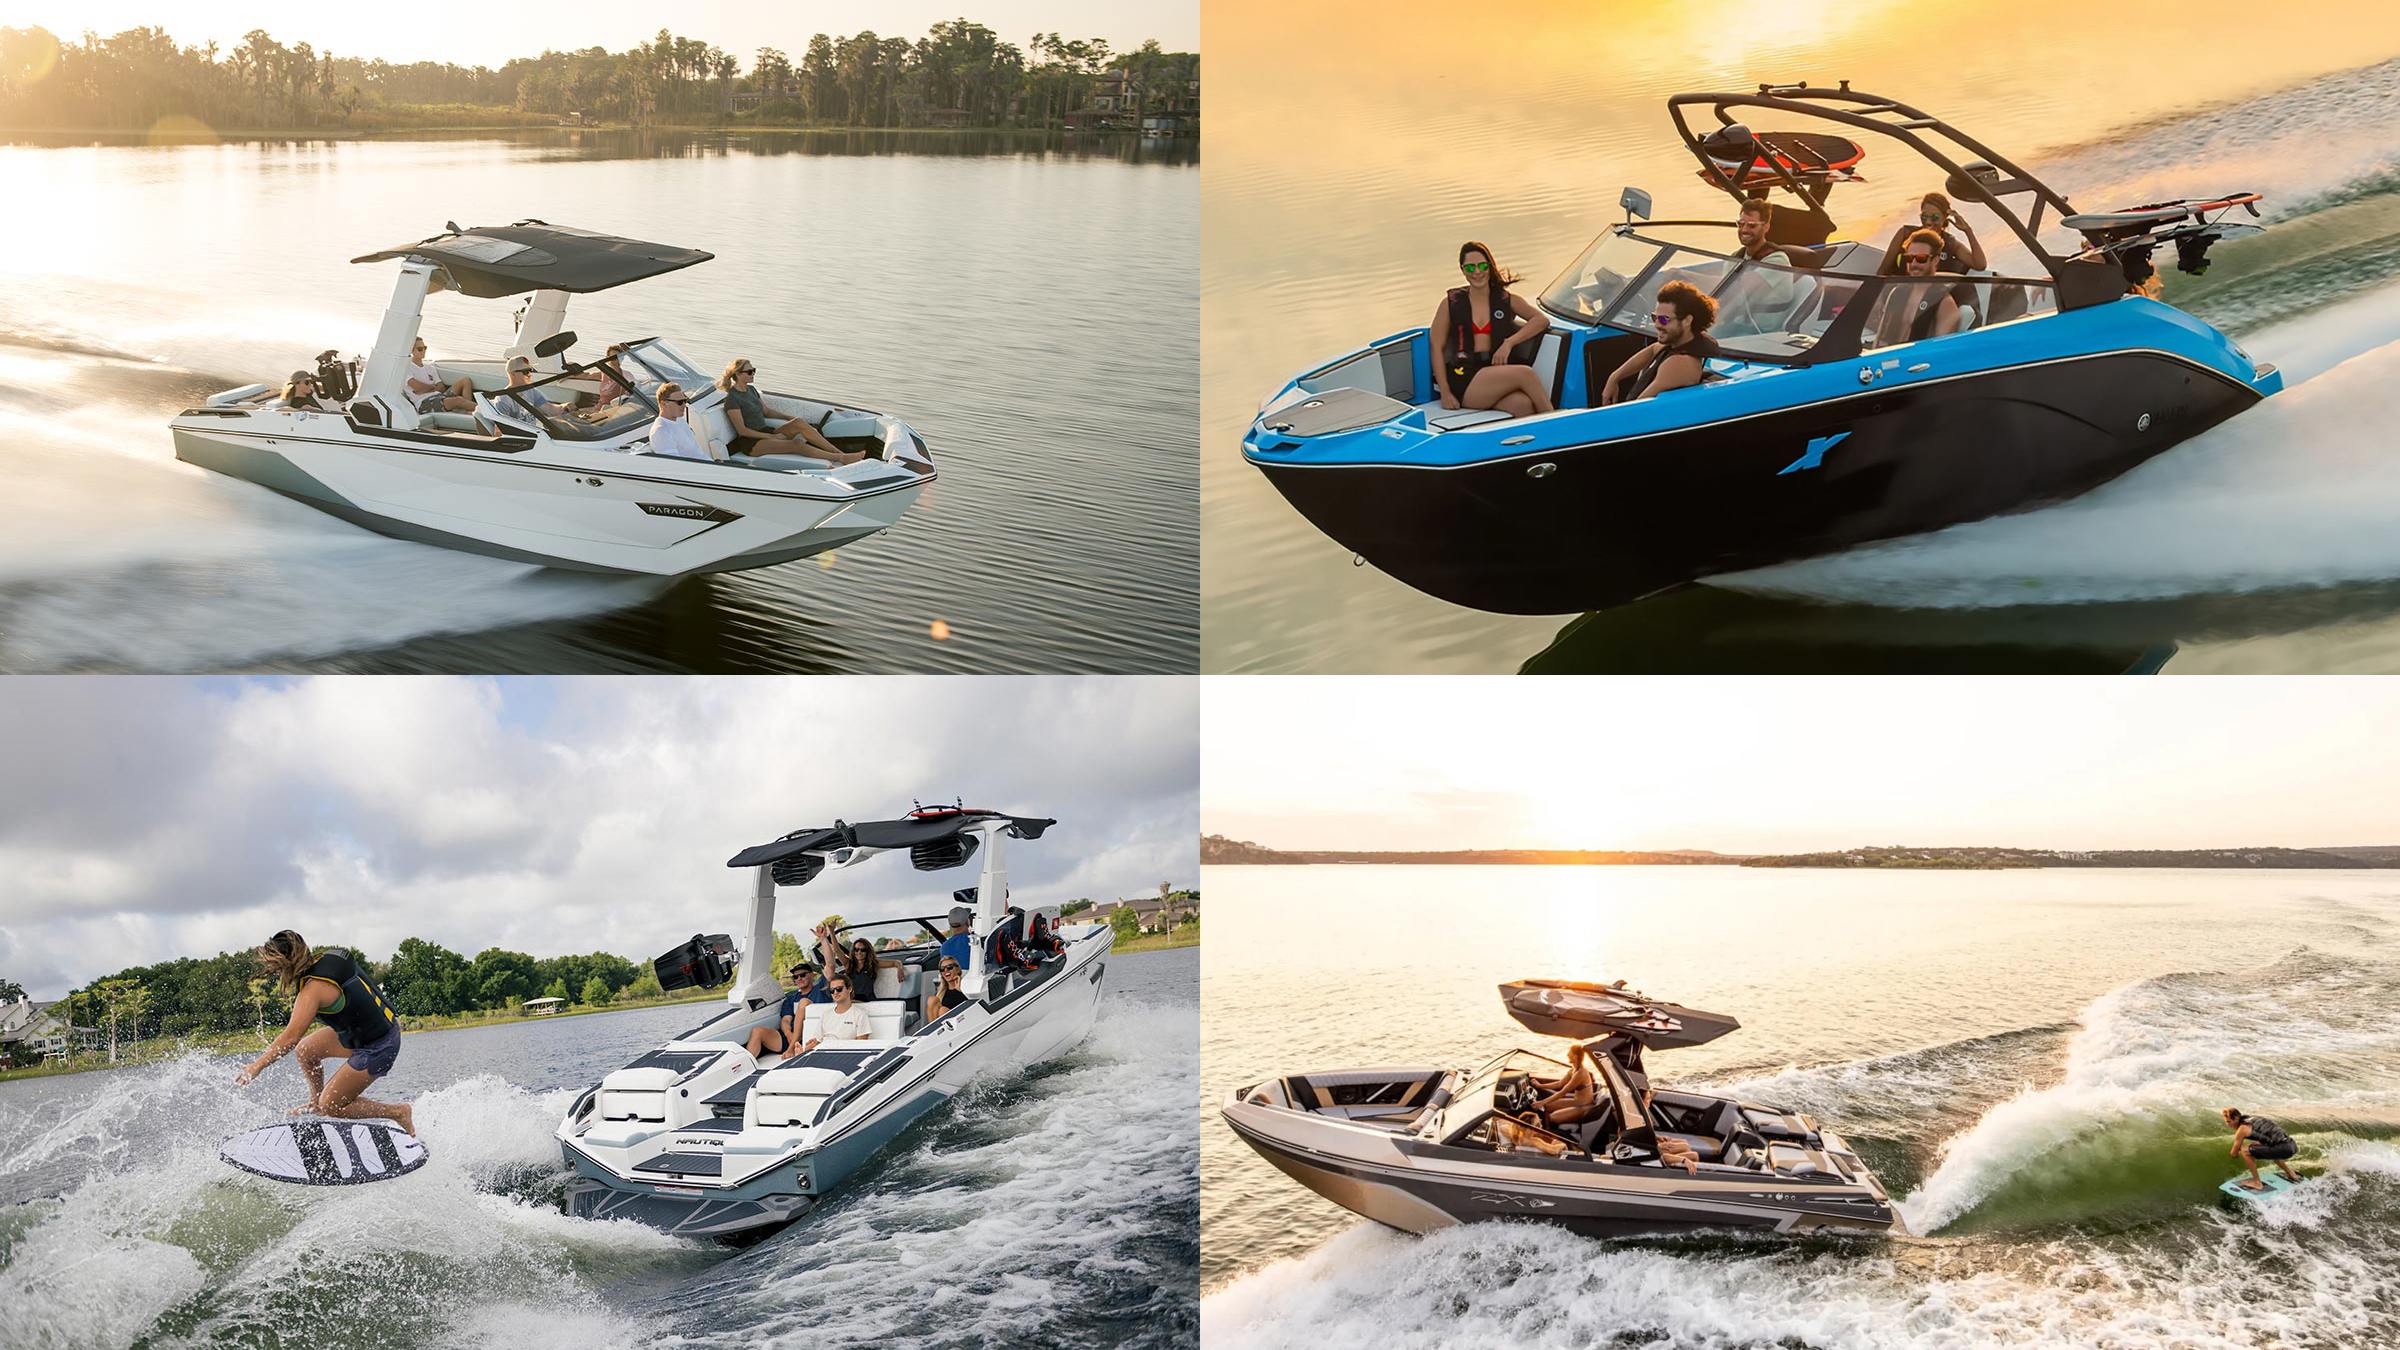
Vehicle type: Ships